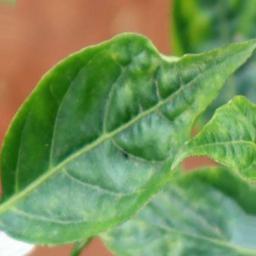
Label: healthy